Radio Al-Salam

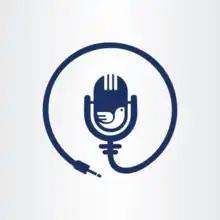
Logo of Radio Al-Salam

Radio Al Salam (Also known as Radio Salam) is an independent, plurireligious and pluriethnic radio station which aims at favoring the expression of refugees and internally-displaced people in the Syrian conflict and the 2014 invasion of the Nineveh Plain by the Islamic State Organization.